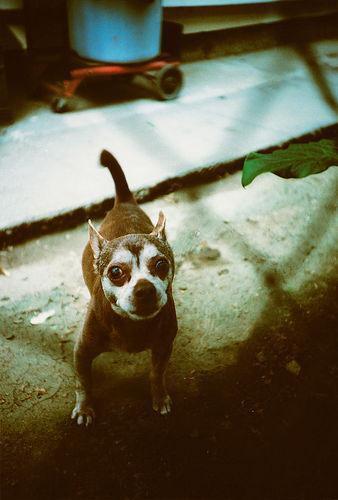
Chihuahua